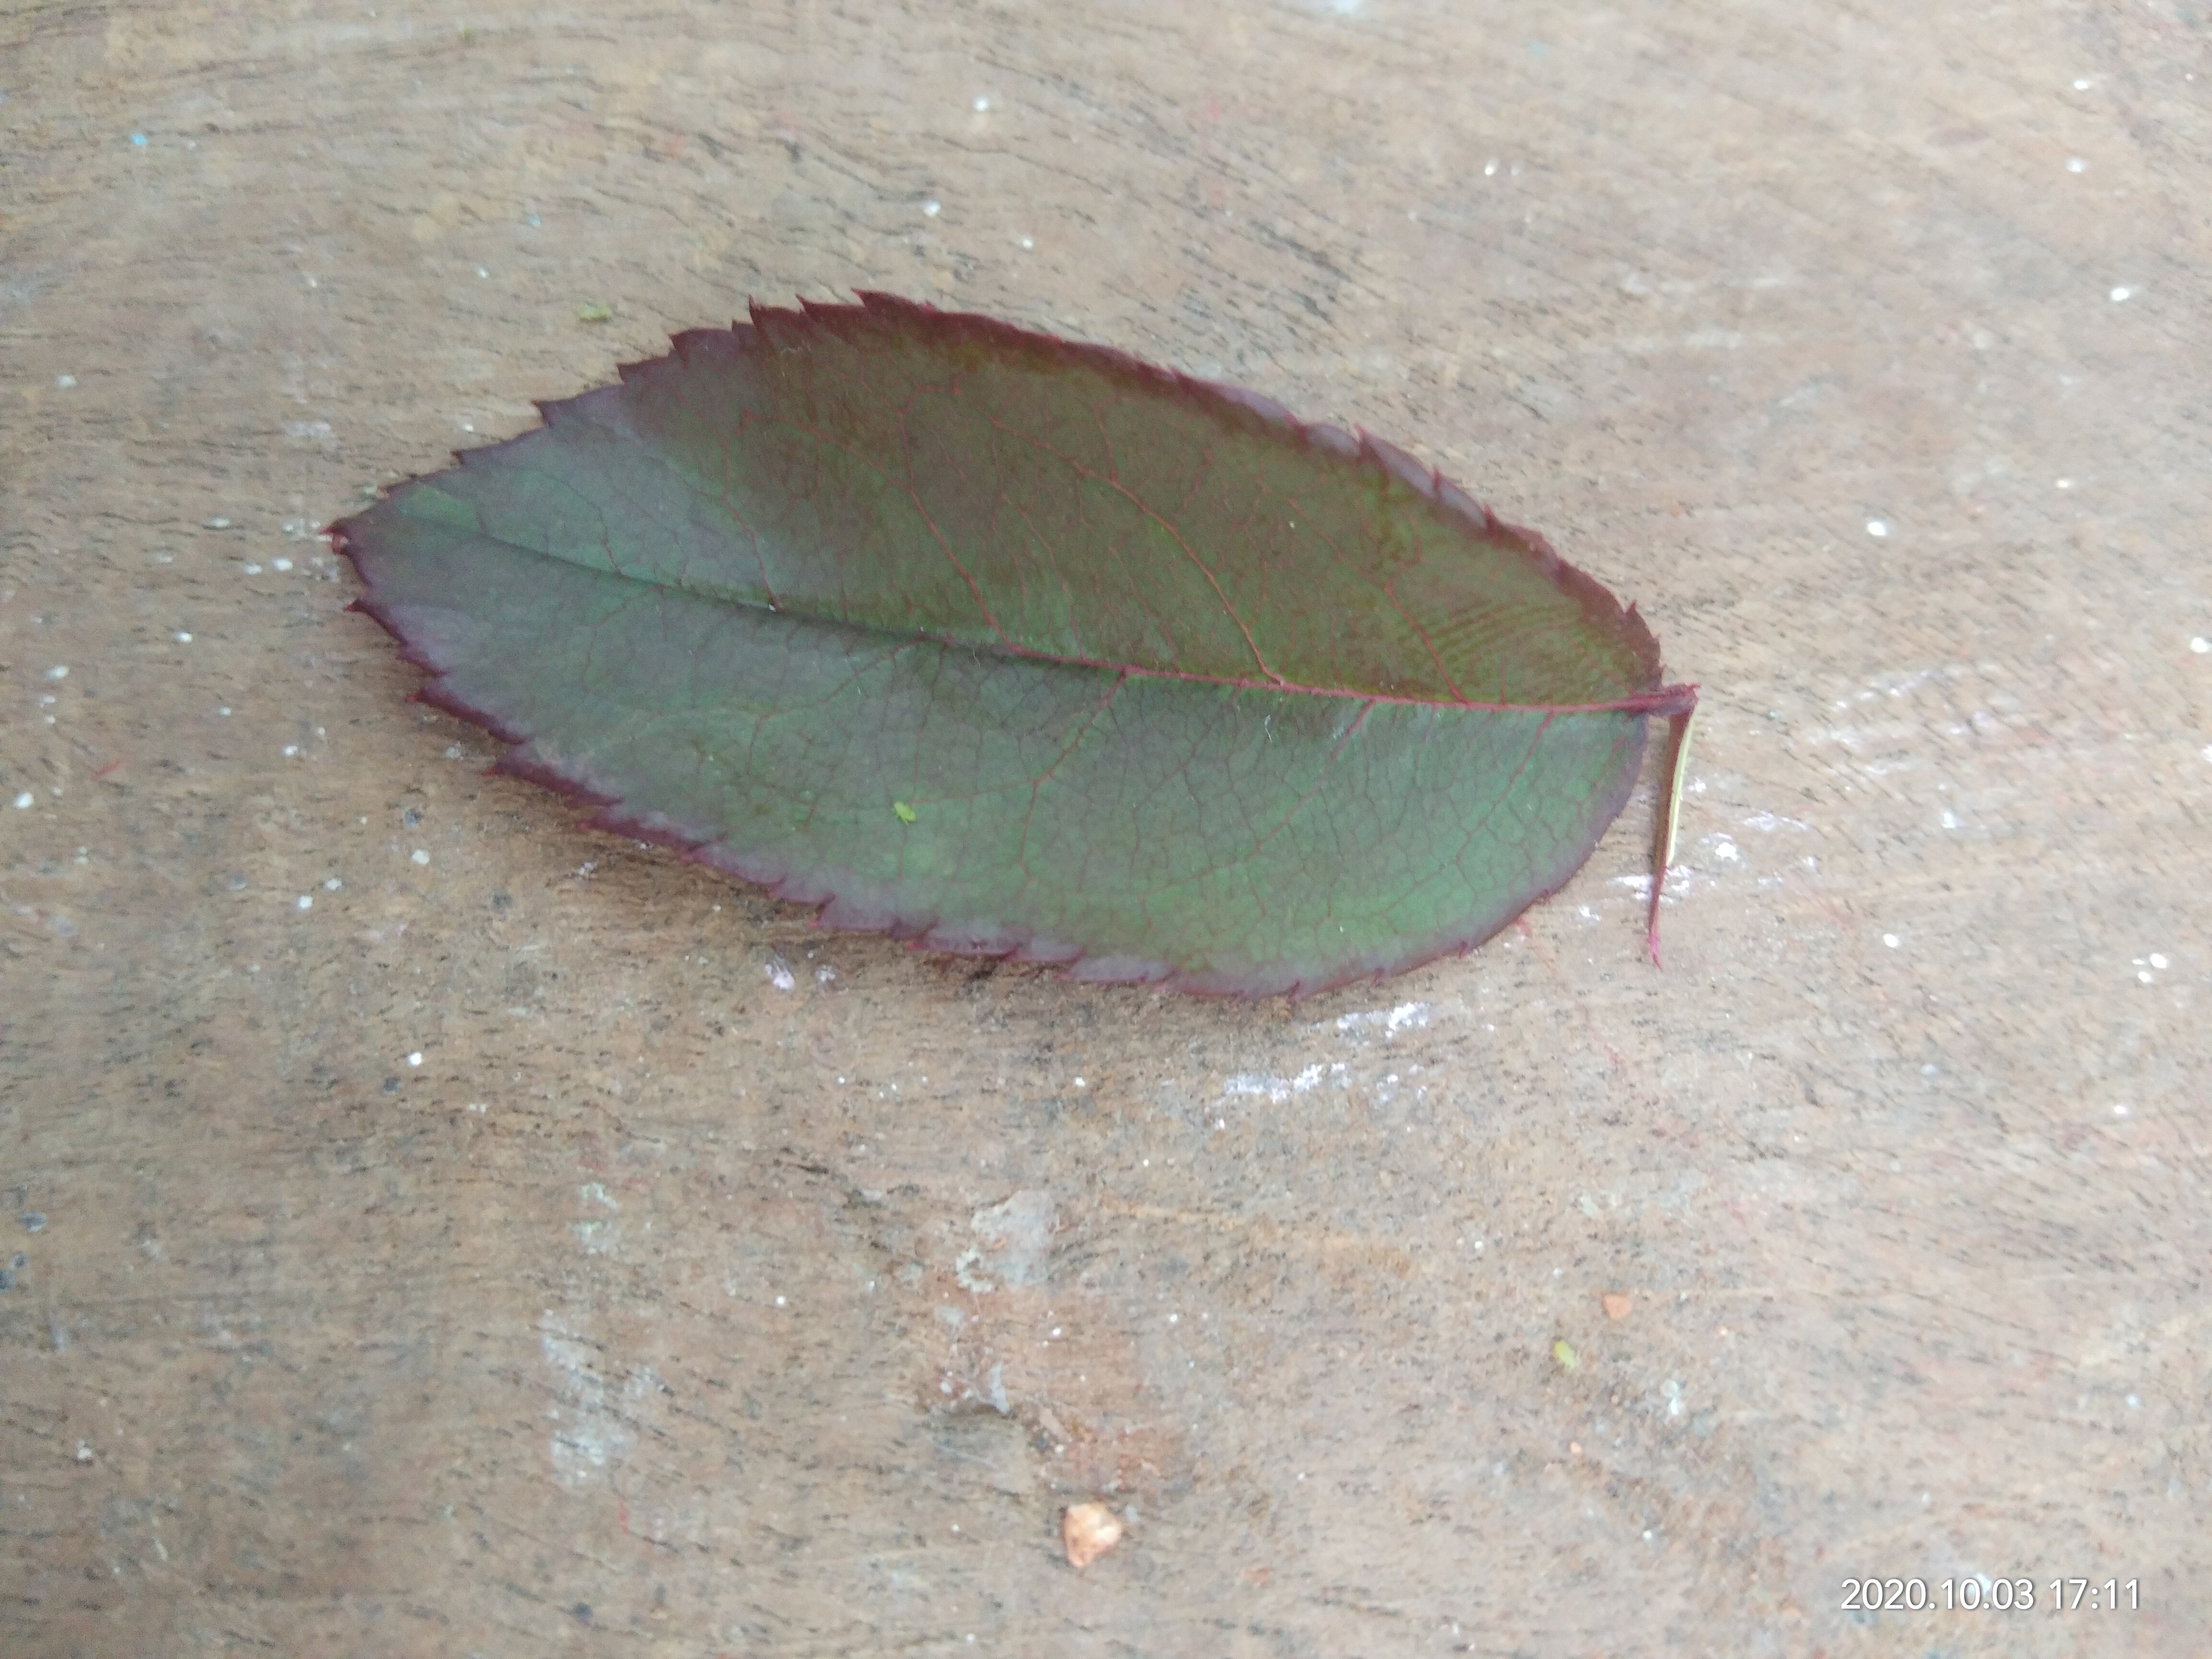
Plant: Rose